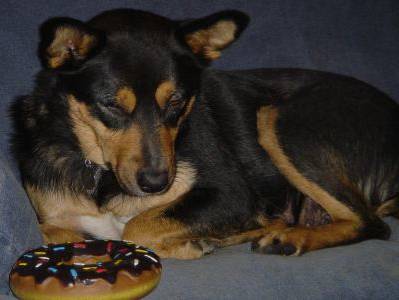
Label: dog